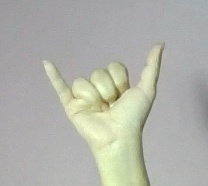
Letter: ya